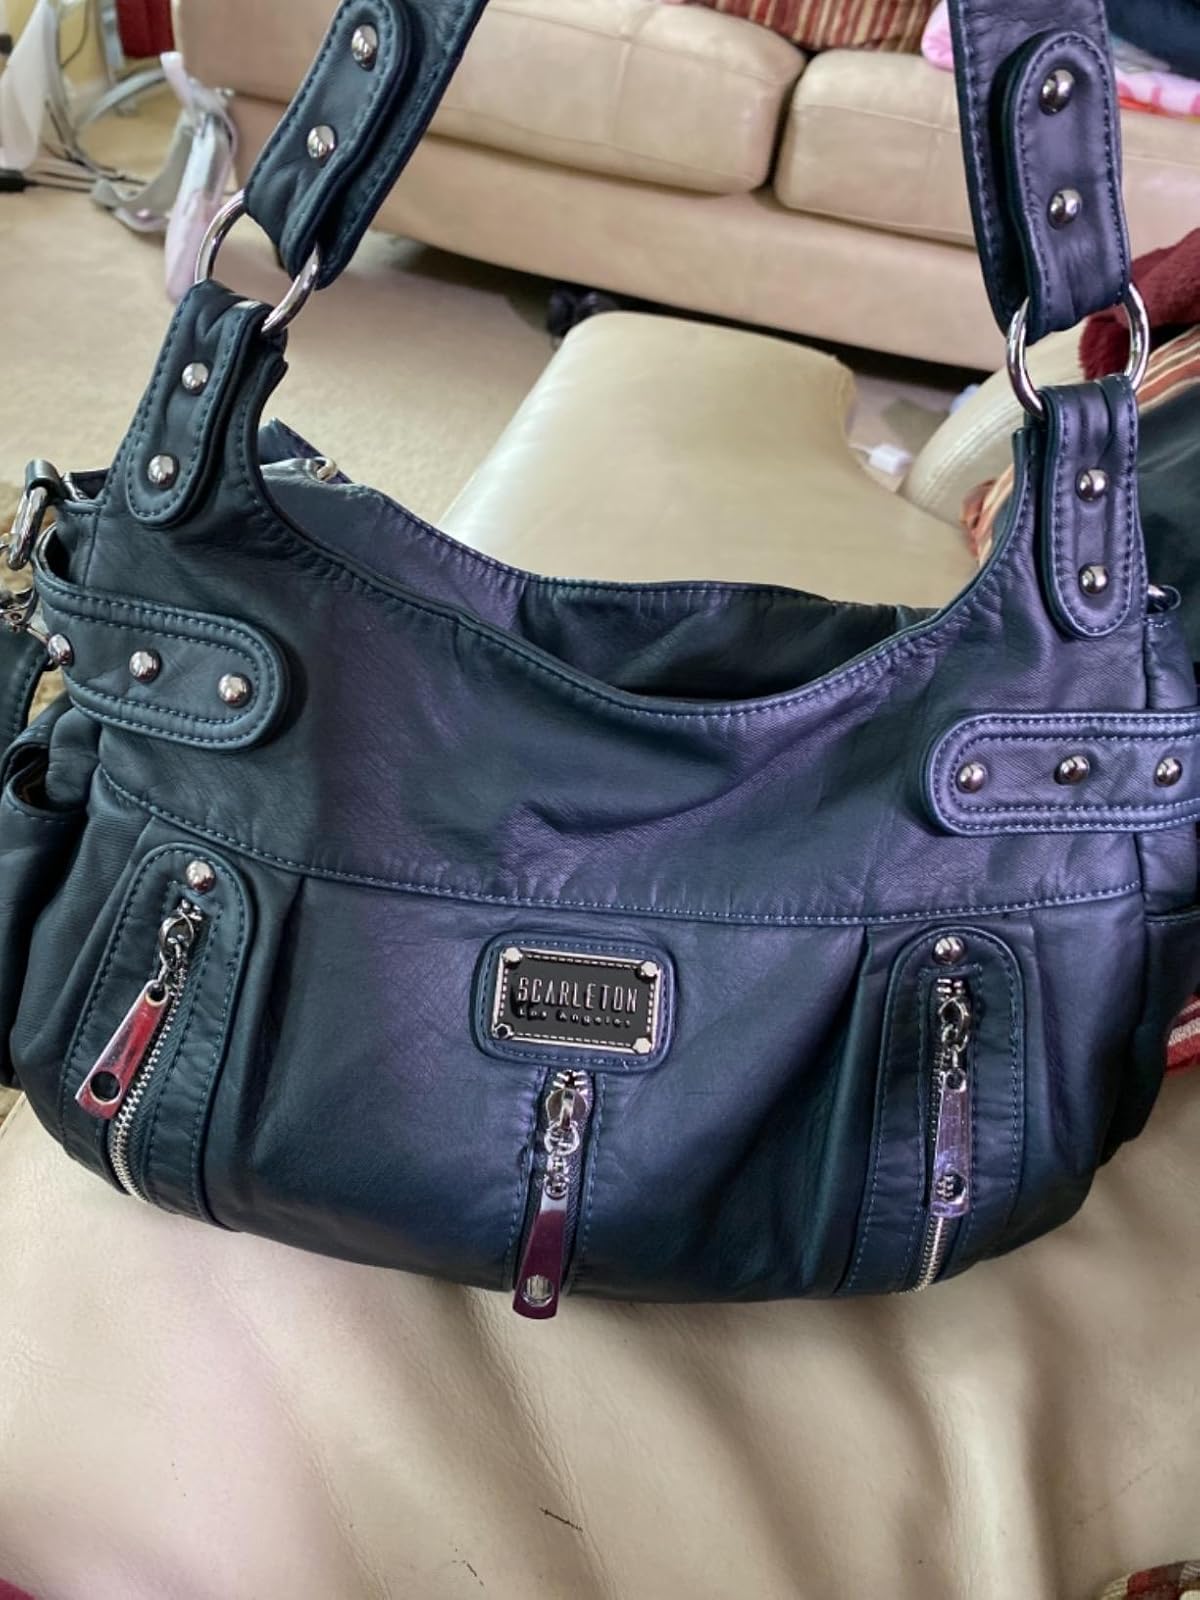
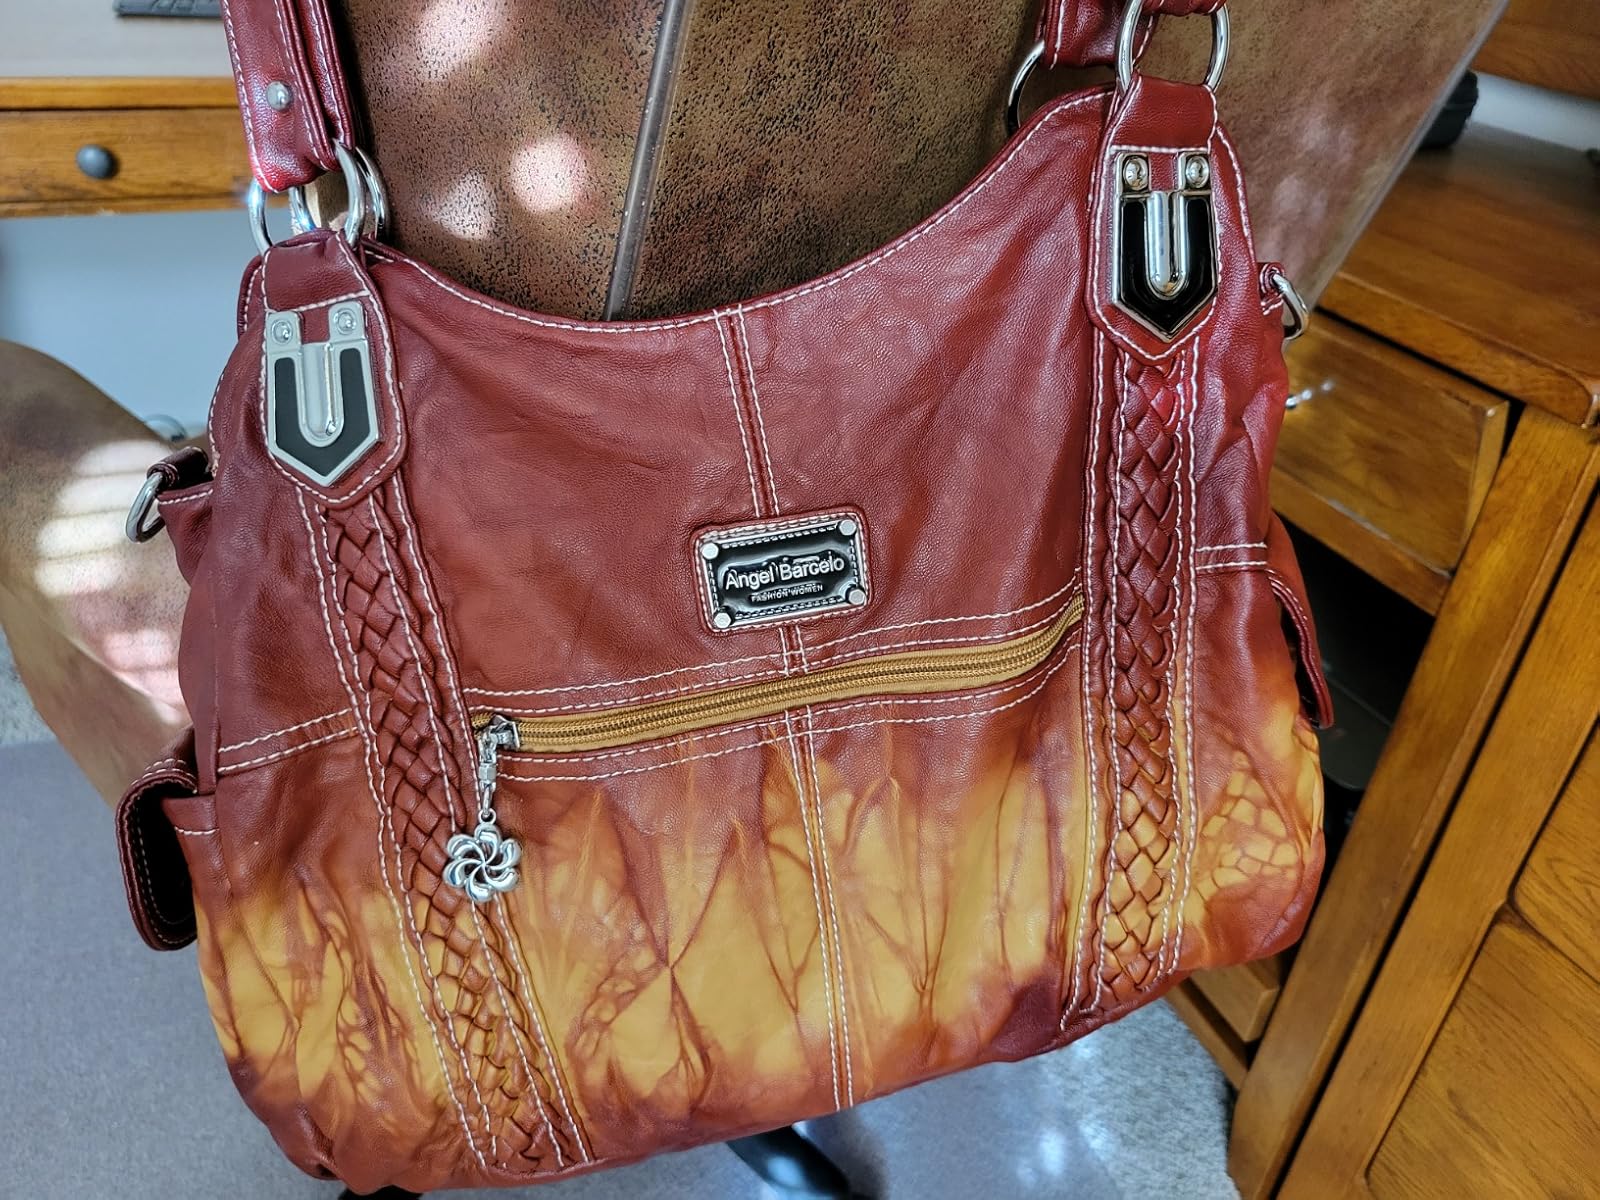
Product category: accessories_handbag
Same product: no